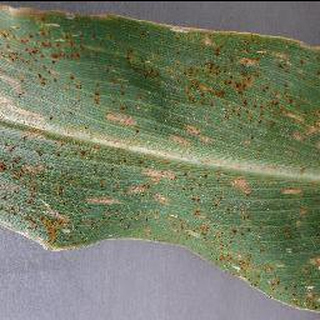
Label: corn_cercospora_leaf_spot